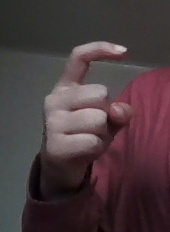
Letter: ra